Muthukulam

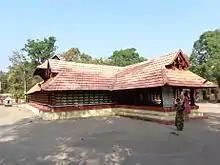

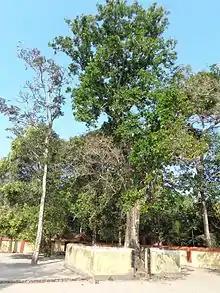
Kanhira tree

Muthukulam is backwater village and census town near Haripad in Alappuzha district in the Indian state of Kerala. It is a major village between Kayamkulam and Haripad and headquarters of the Muthukulam Block Panchayat.